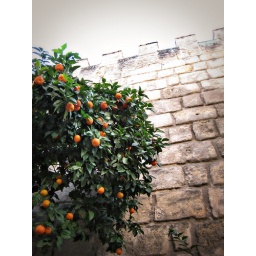
There are orange trees everywhere in Sevilla. This is in front of the old wall that used to surround the city.